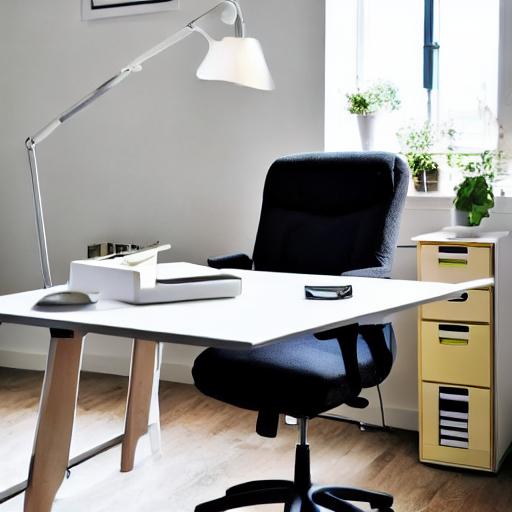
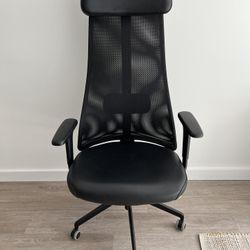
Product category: items_chair
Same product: no